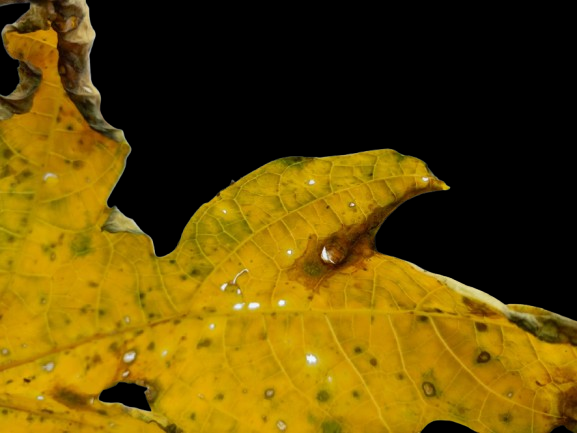
Crop: Papaya
Label: Yellow_Necrotic_Spots_Holes